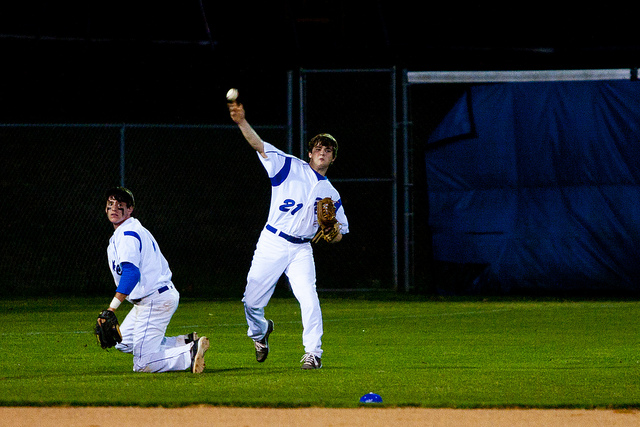
một cầu thủ ném bóng đang chuẩn bị ném quả bóng chày ở trên tay